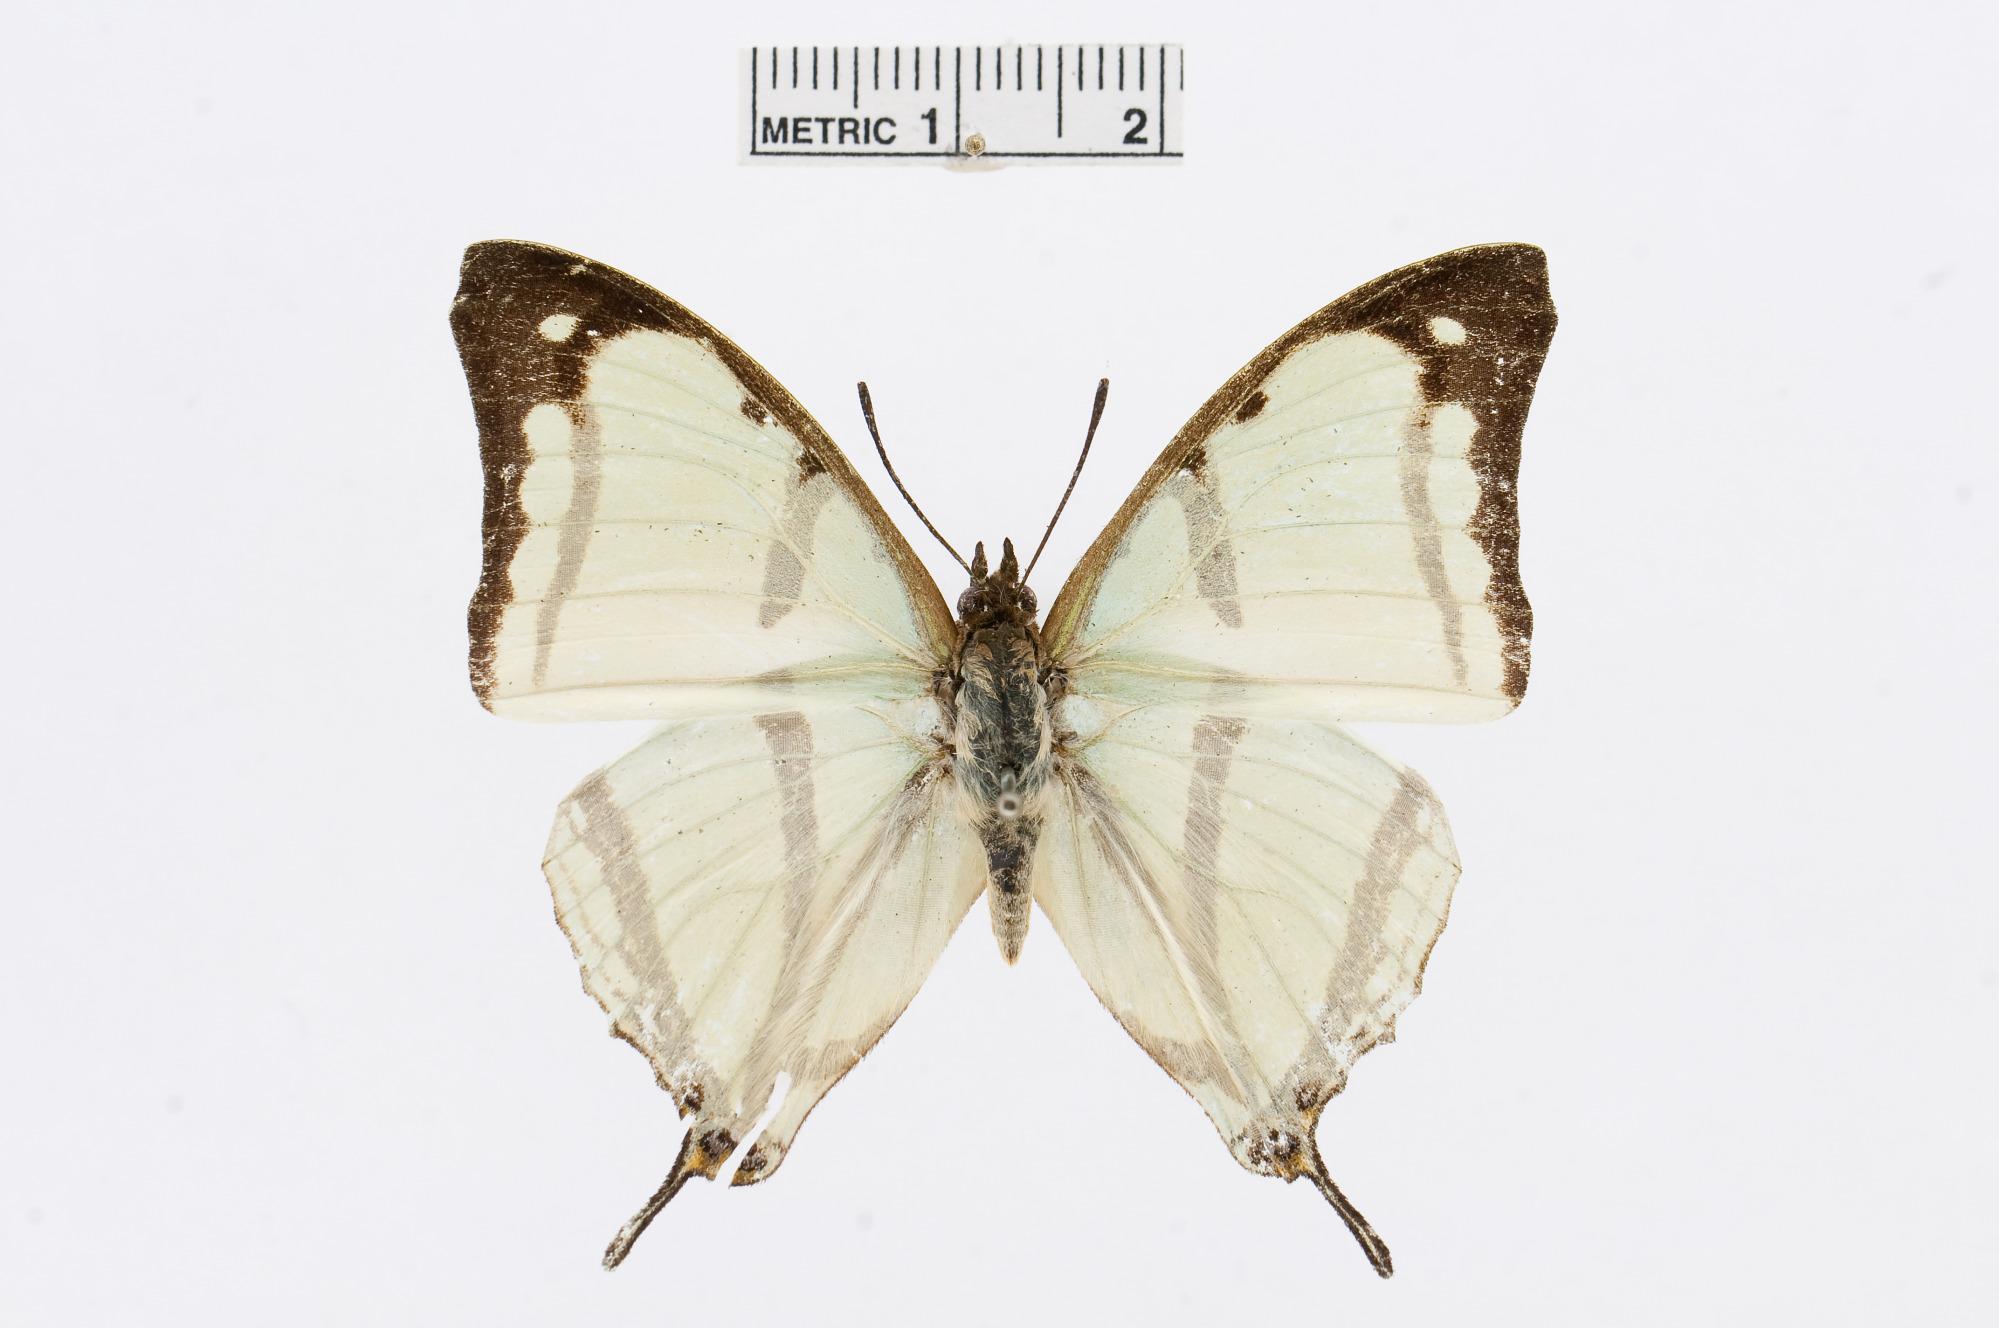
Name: Charaxes kahldeni
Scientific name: Charaxes kahldeni Homeyer & Dewitz, 1882
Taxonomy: Animalia, Arthropoda, Insecta, Lepidoptera, Nymphalidae, Charaxinae